Brynhild Olivier

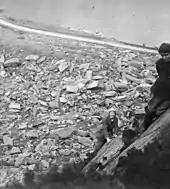
Photo of Brynhild and Margery rock climbing

In 1912, Brooke was recovering from a mental breakdown following his realisation that Ka Cox's interests might lie elsewhere. He was despairing of Noël, was feeling suicidal and started to again consider Bryn as his primary love interest. He wrote to her while she was rock climbing in Wales and asked her to join him and take care of him, which she did, although he read far more into this than she did. They then returned to London together, joining Virginia Stephen, before travelling on to Limpsfield. At the time, Virginia commented that Bryn "has a glass eye – one can imagine her wiping it bright in the morning with a duster", referring to a perceived insensitivity. At Limpsfield, Noël and Bryn pleaded with Brooke not to travel to Germany. In particular, Bryn urged him to respect his "Duty as an English Poet" to remain in England. Brook's instinctive response was to propose to her. In the end, Brooke went to Germany with Ka Cox. There, he received a firm refusal from Bryn forty days later. At Bank she had confided to him that at nineteen she had fallen in love, but had "cauterised" her passion and retained a firm self control since.